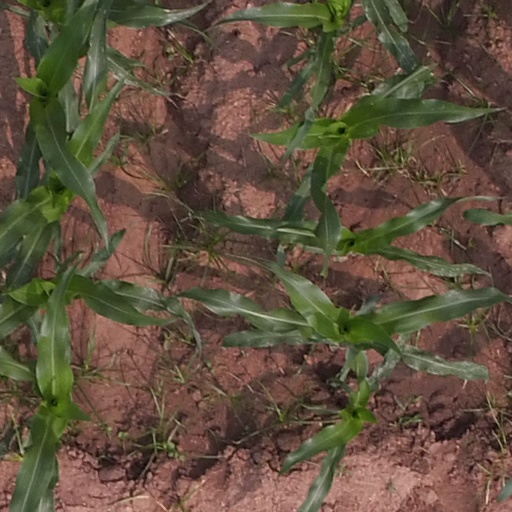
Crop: maize; corn